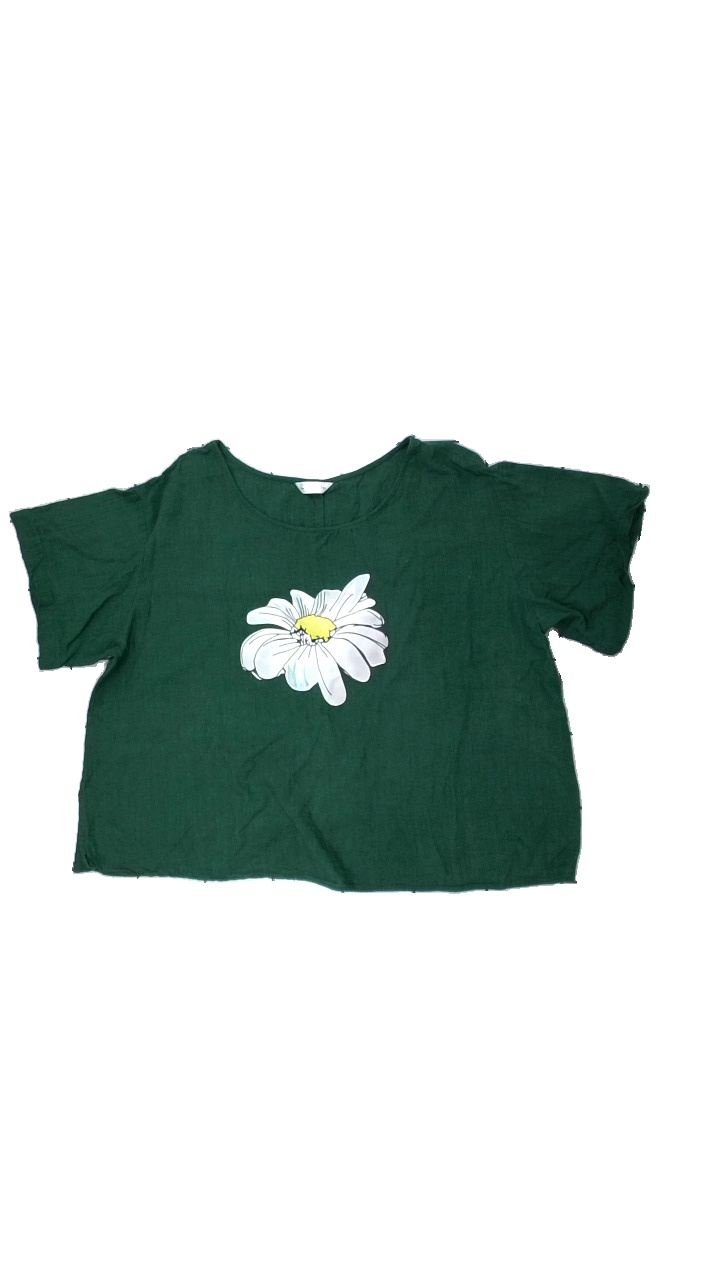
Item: Top (Ladies)
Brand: Missing
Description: kort topp med tryck
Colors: Green, White, Yellow
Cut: C-collar
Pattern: Other
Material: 100% bomull
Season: All
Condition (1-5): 5
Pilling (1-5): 5
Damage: lösa trådar
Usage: Reuse
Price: <50